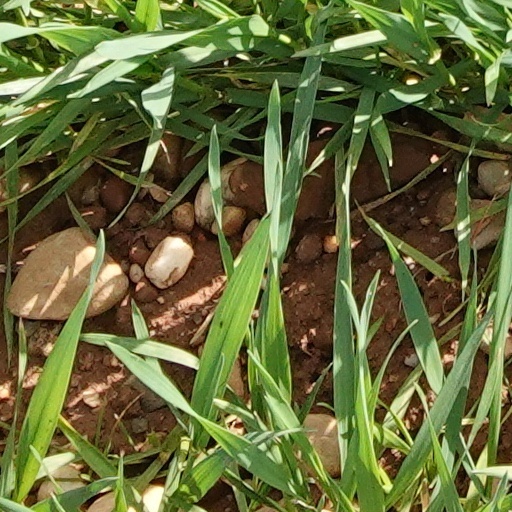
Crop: wheat